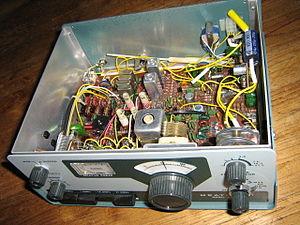
Le trafic QRP est un mode de communication radioamateur qui consiste à utiliser de faibles puissances d'émission tout en cherchant à augmenter la distance des liaisons. Le terme QRP provient du code Q international utilisé dans les radiocommunications et dans lequel « QRP » et « QRP ? » sont utilisés respectivement pour demander à un correspondant de réduire sa puissance ou pour lui demander : « dois-je réduire ma puissance ? ». Le contraire de QRP est QRO ou trafic à grande puissance.